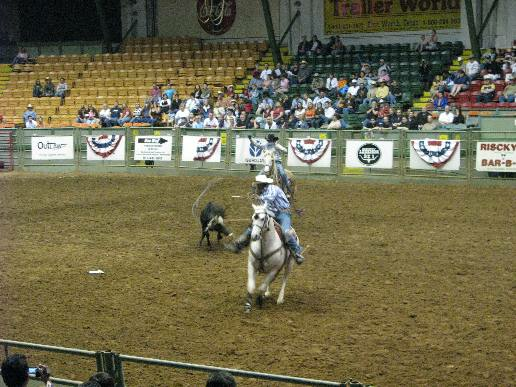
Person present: Yes